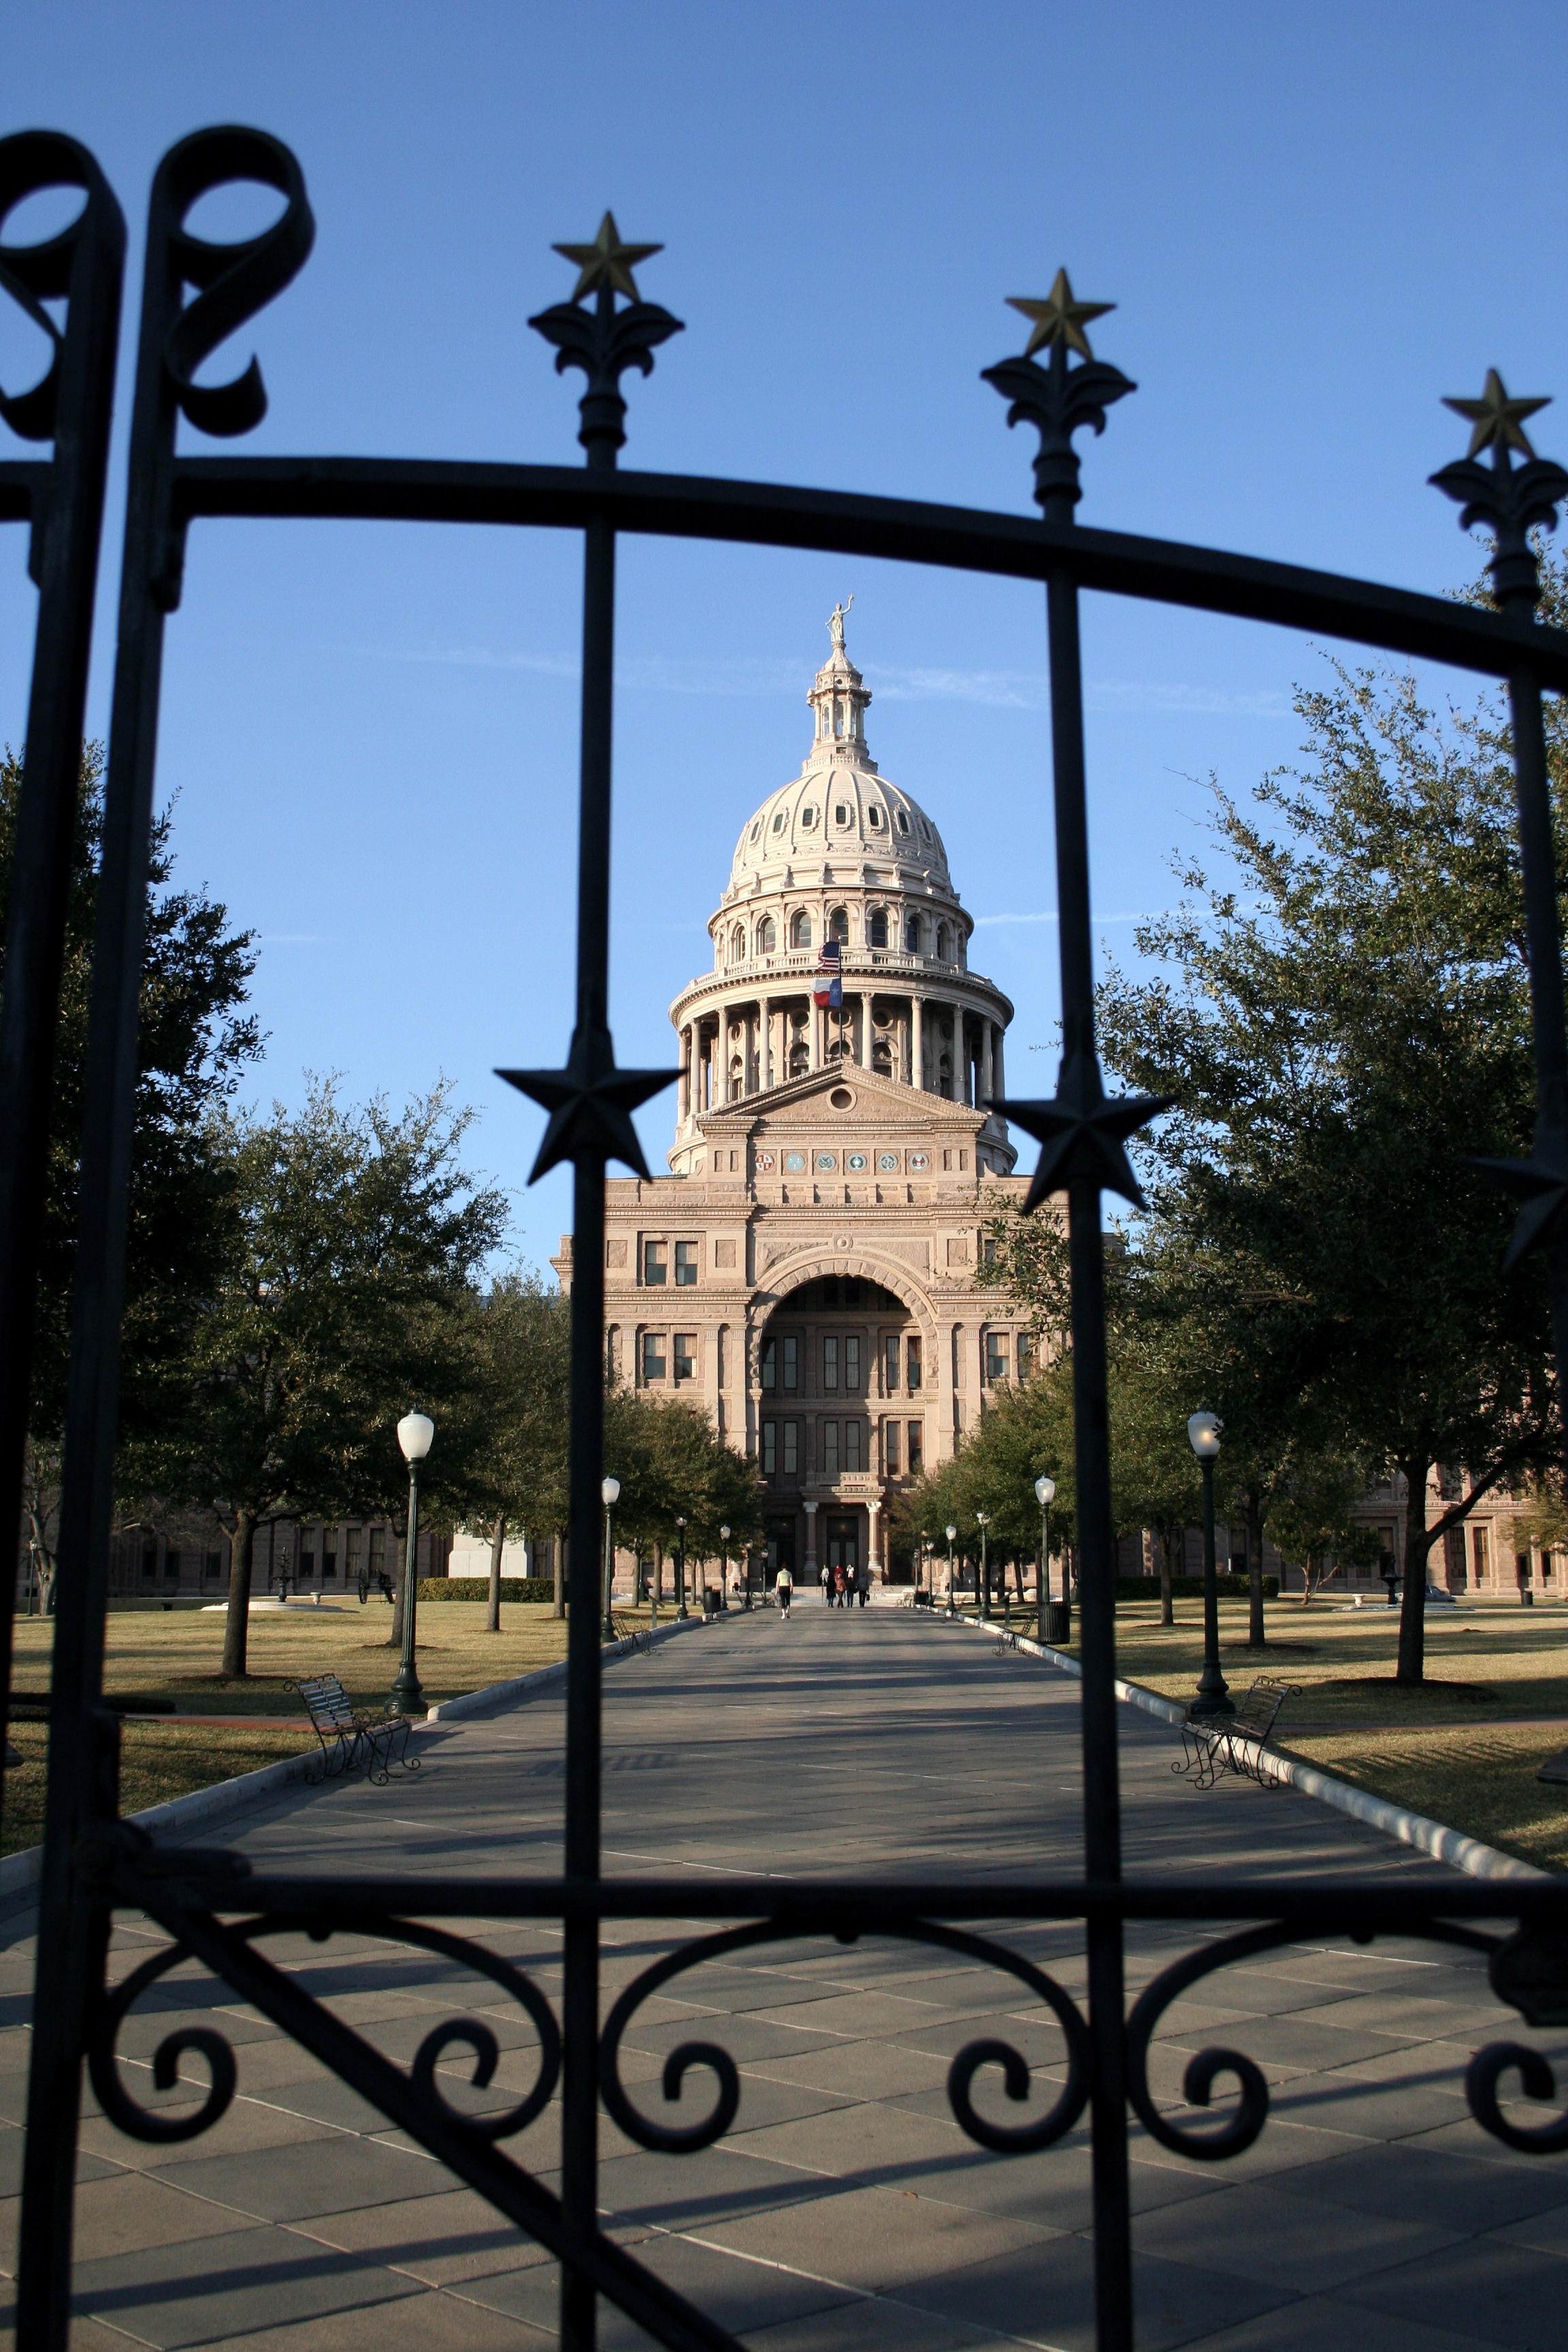
architecture, city, monument, downtown, travel, plaza, landmark, church, tourism, place of worship, memorial, shrine, town square, texas, austin